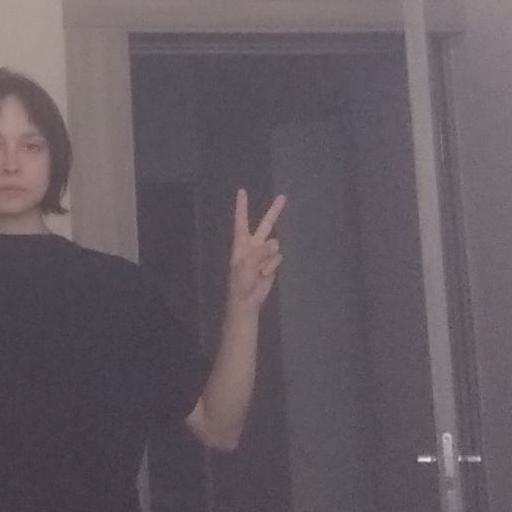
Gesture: peace